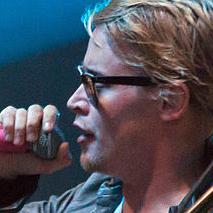
Age: 28